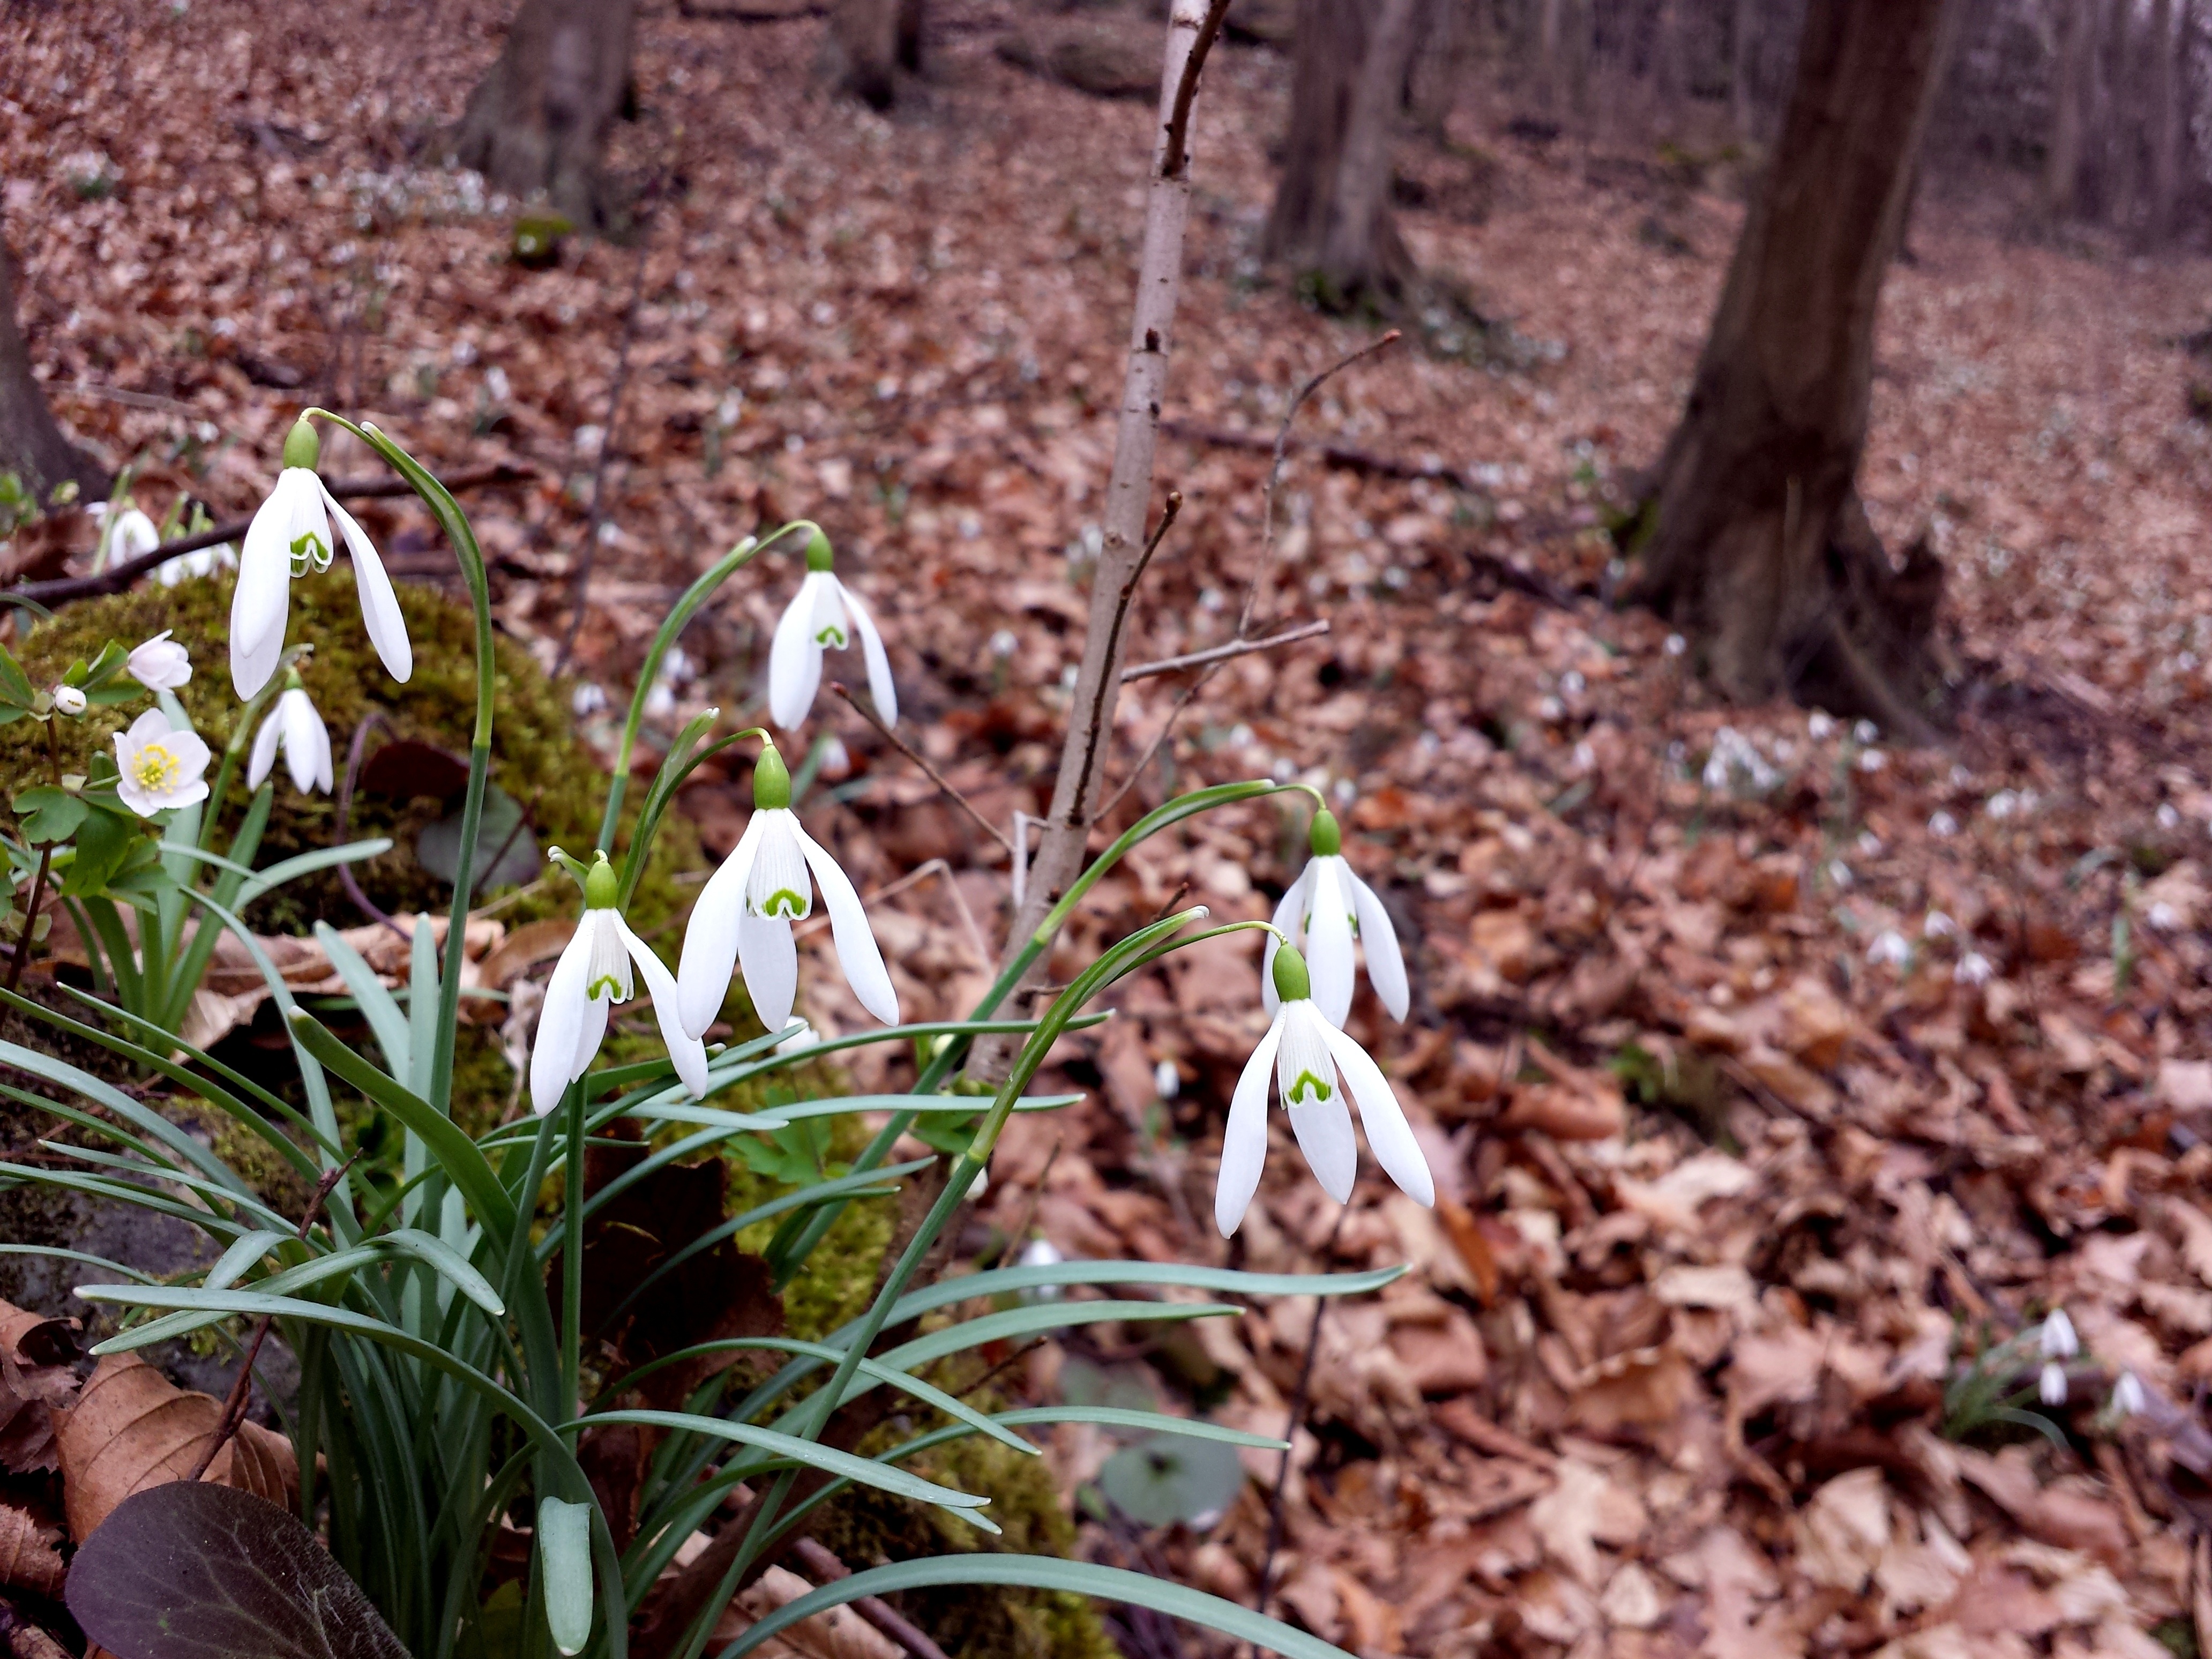
tree, nature, forest, grass, plant, leaf, flower, spring, soil, flora, plants, wildflower, flowers, snowdrop, woodland, snowdrops, galanthus, flowering plant, nie yczki